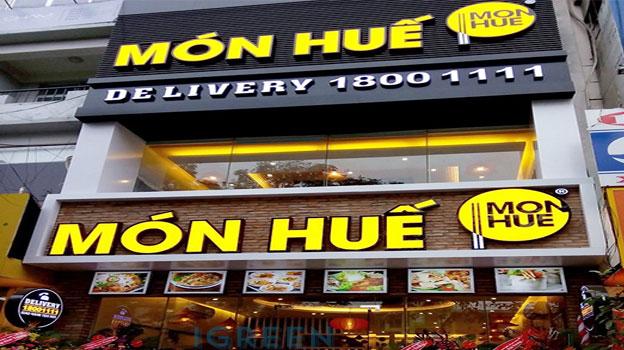
đây là hình ảnh chụp mặt trước của một quán ăn